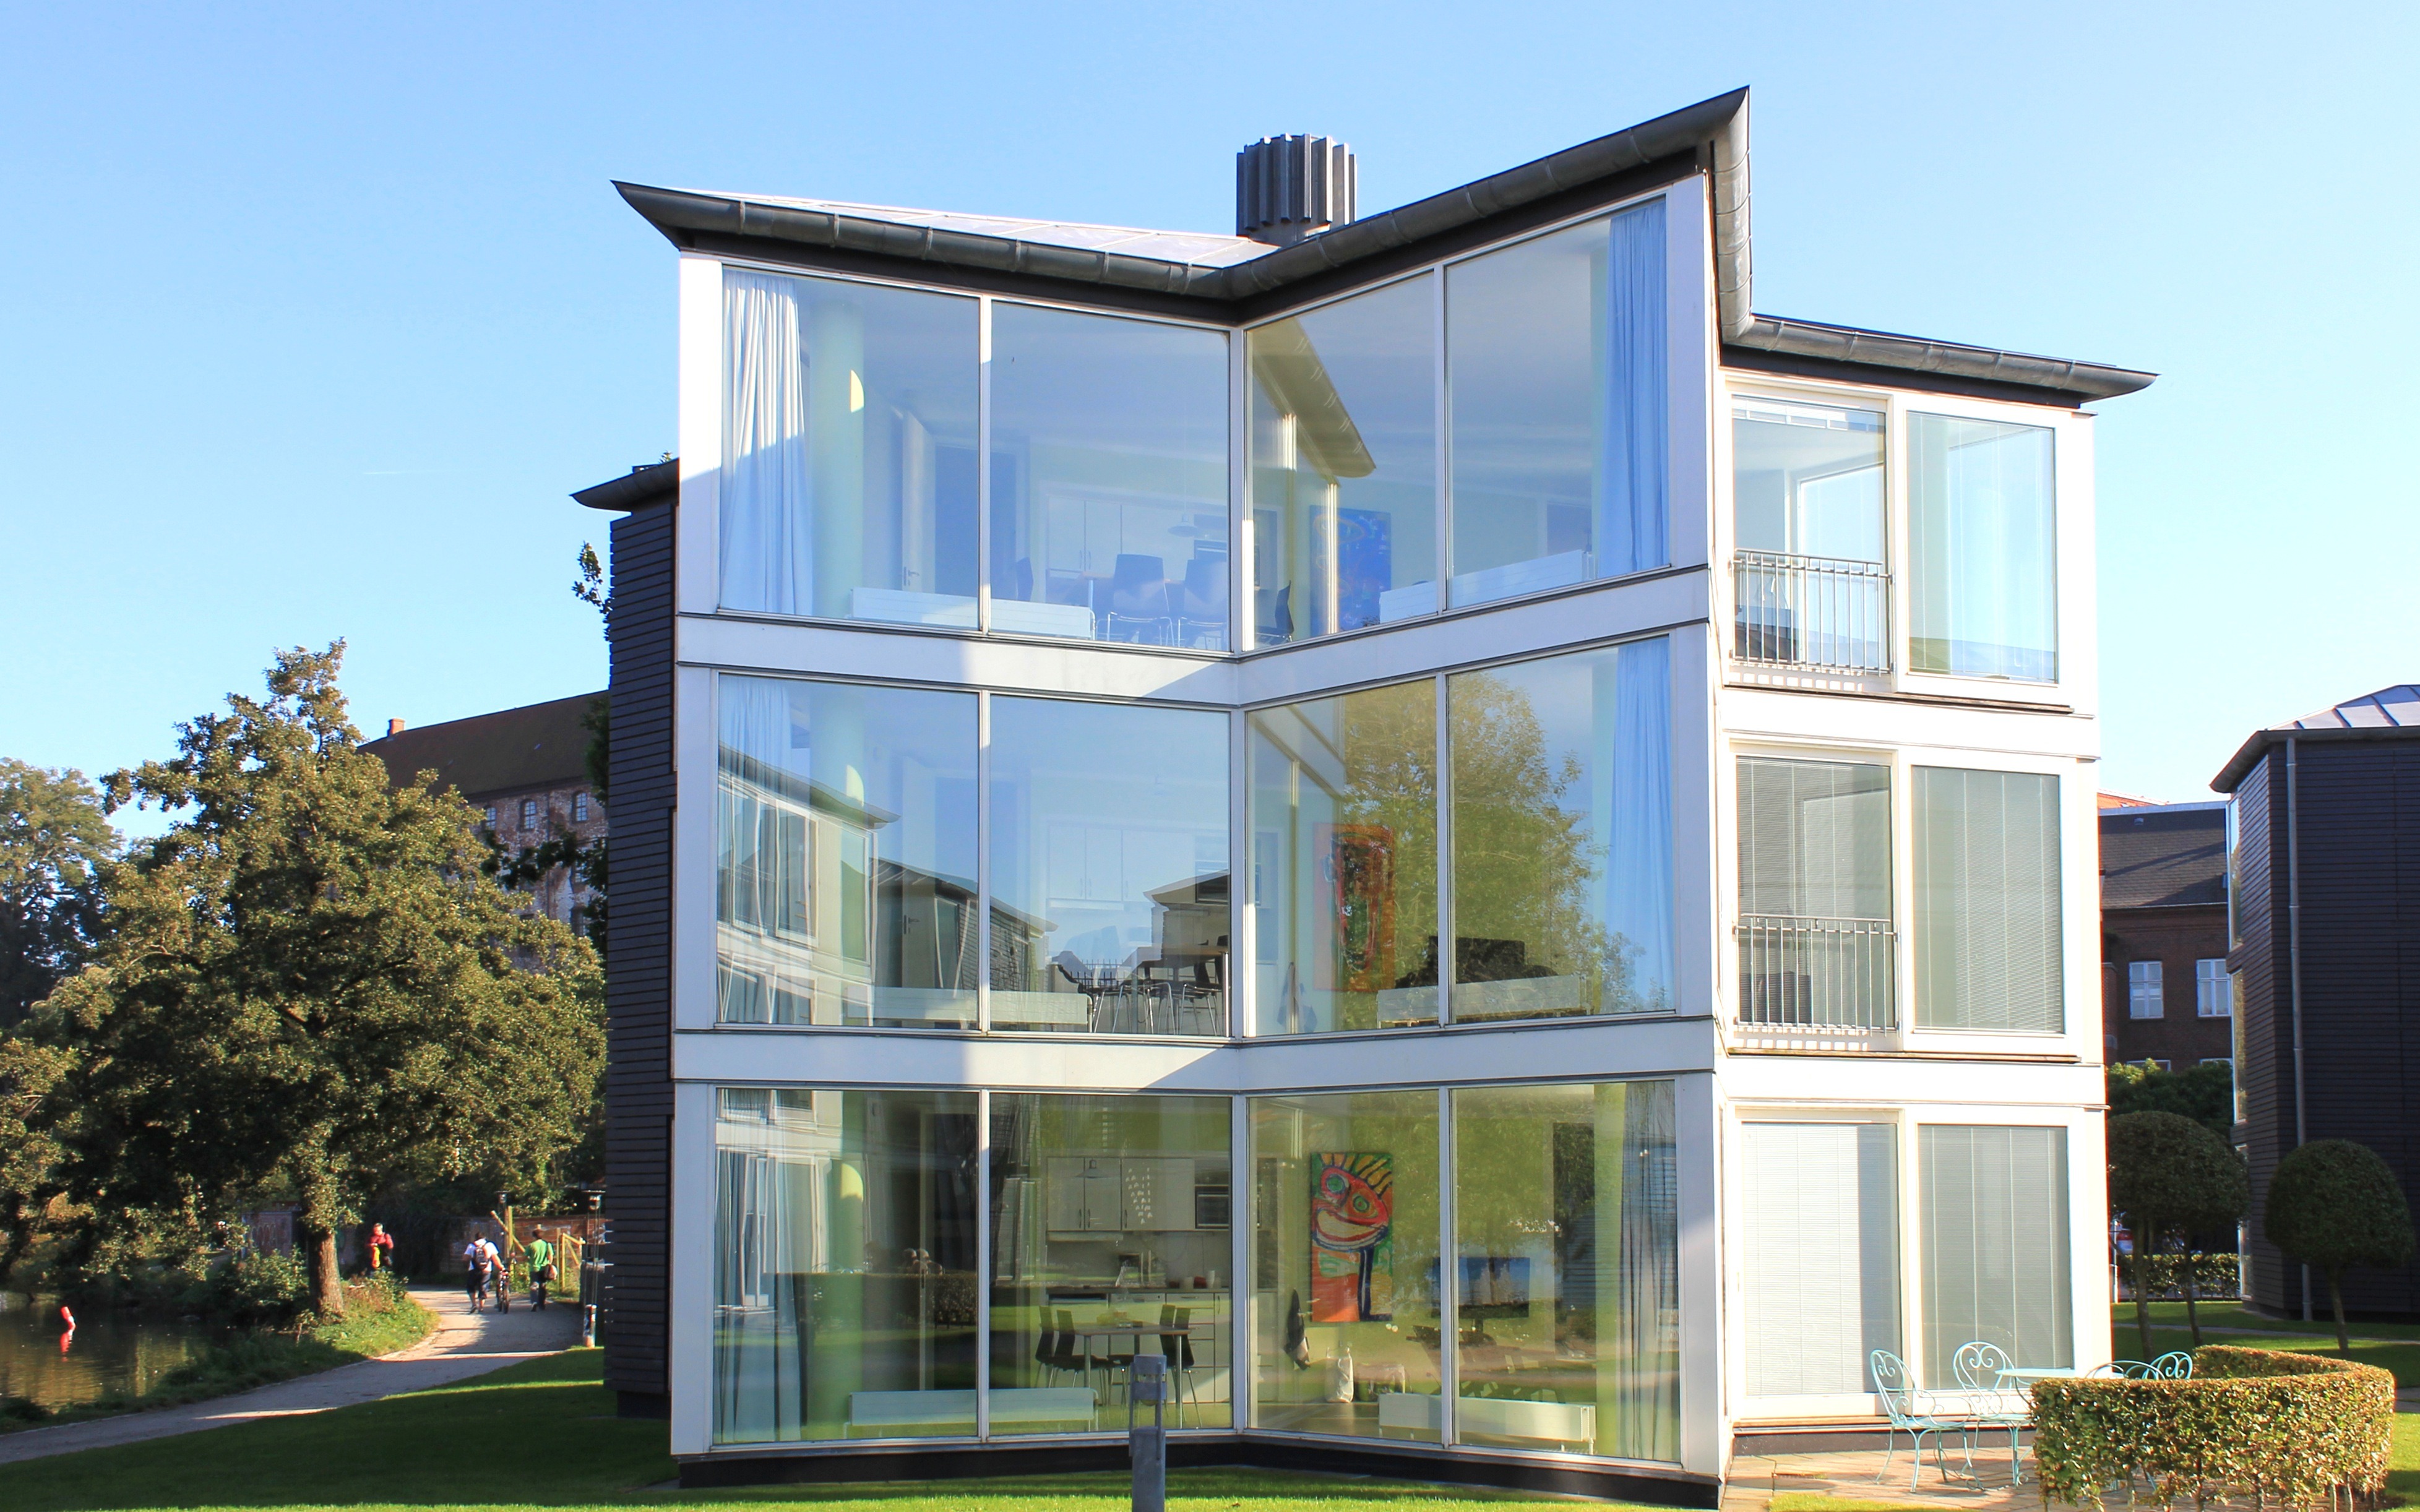
architecture, house, window, home, summer, facade, professional, modern, outside, windows, beautiful, estate, commercial building, unique, condominium, real estate, glass house, residential area